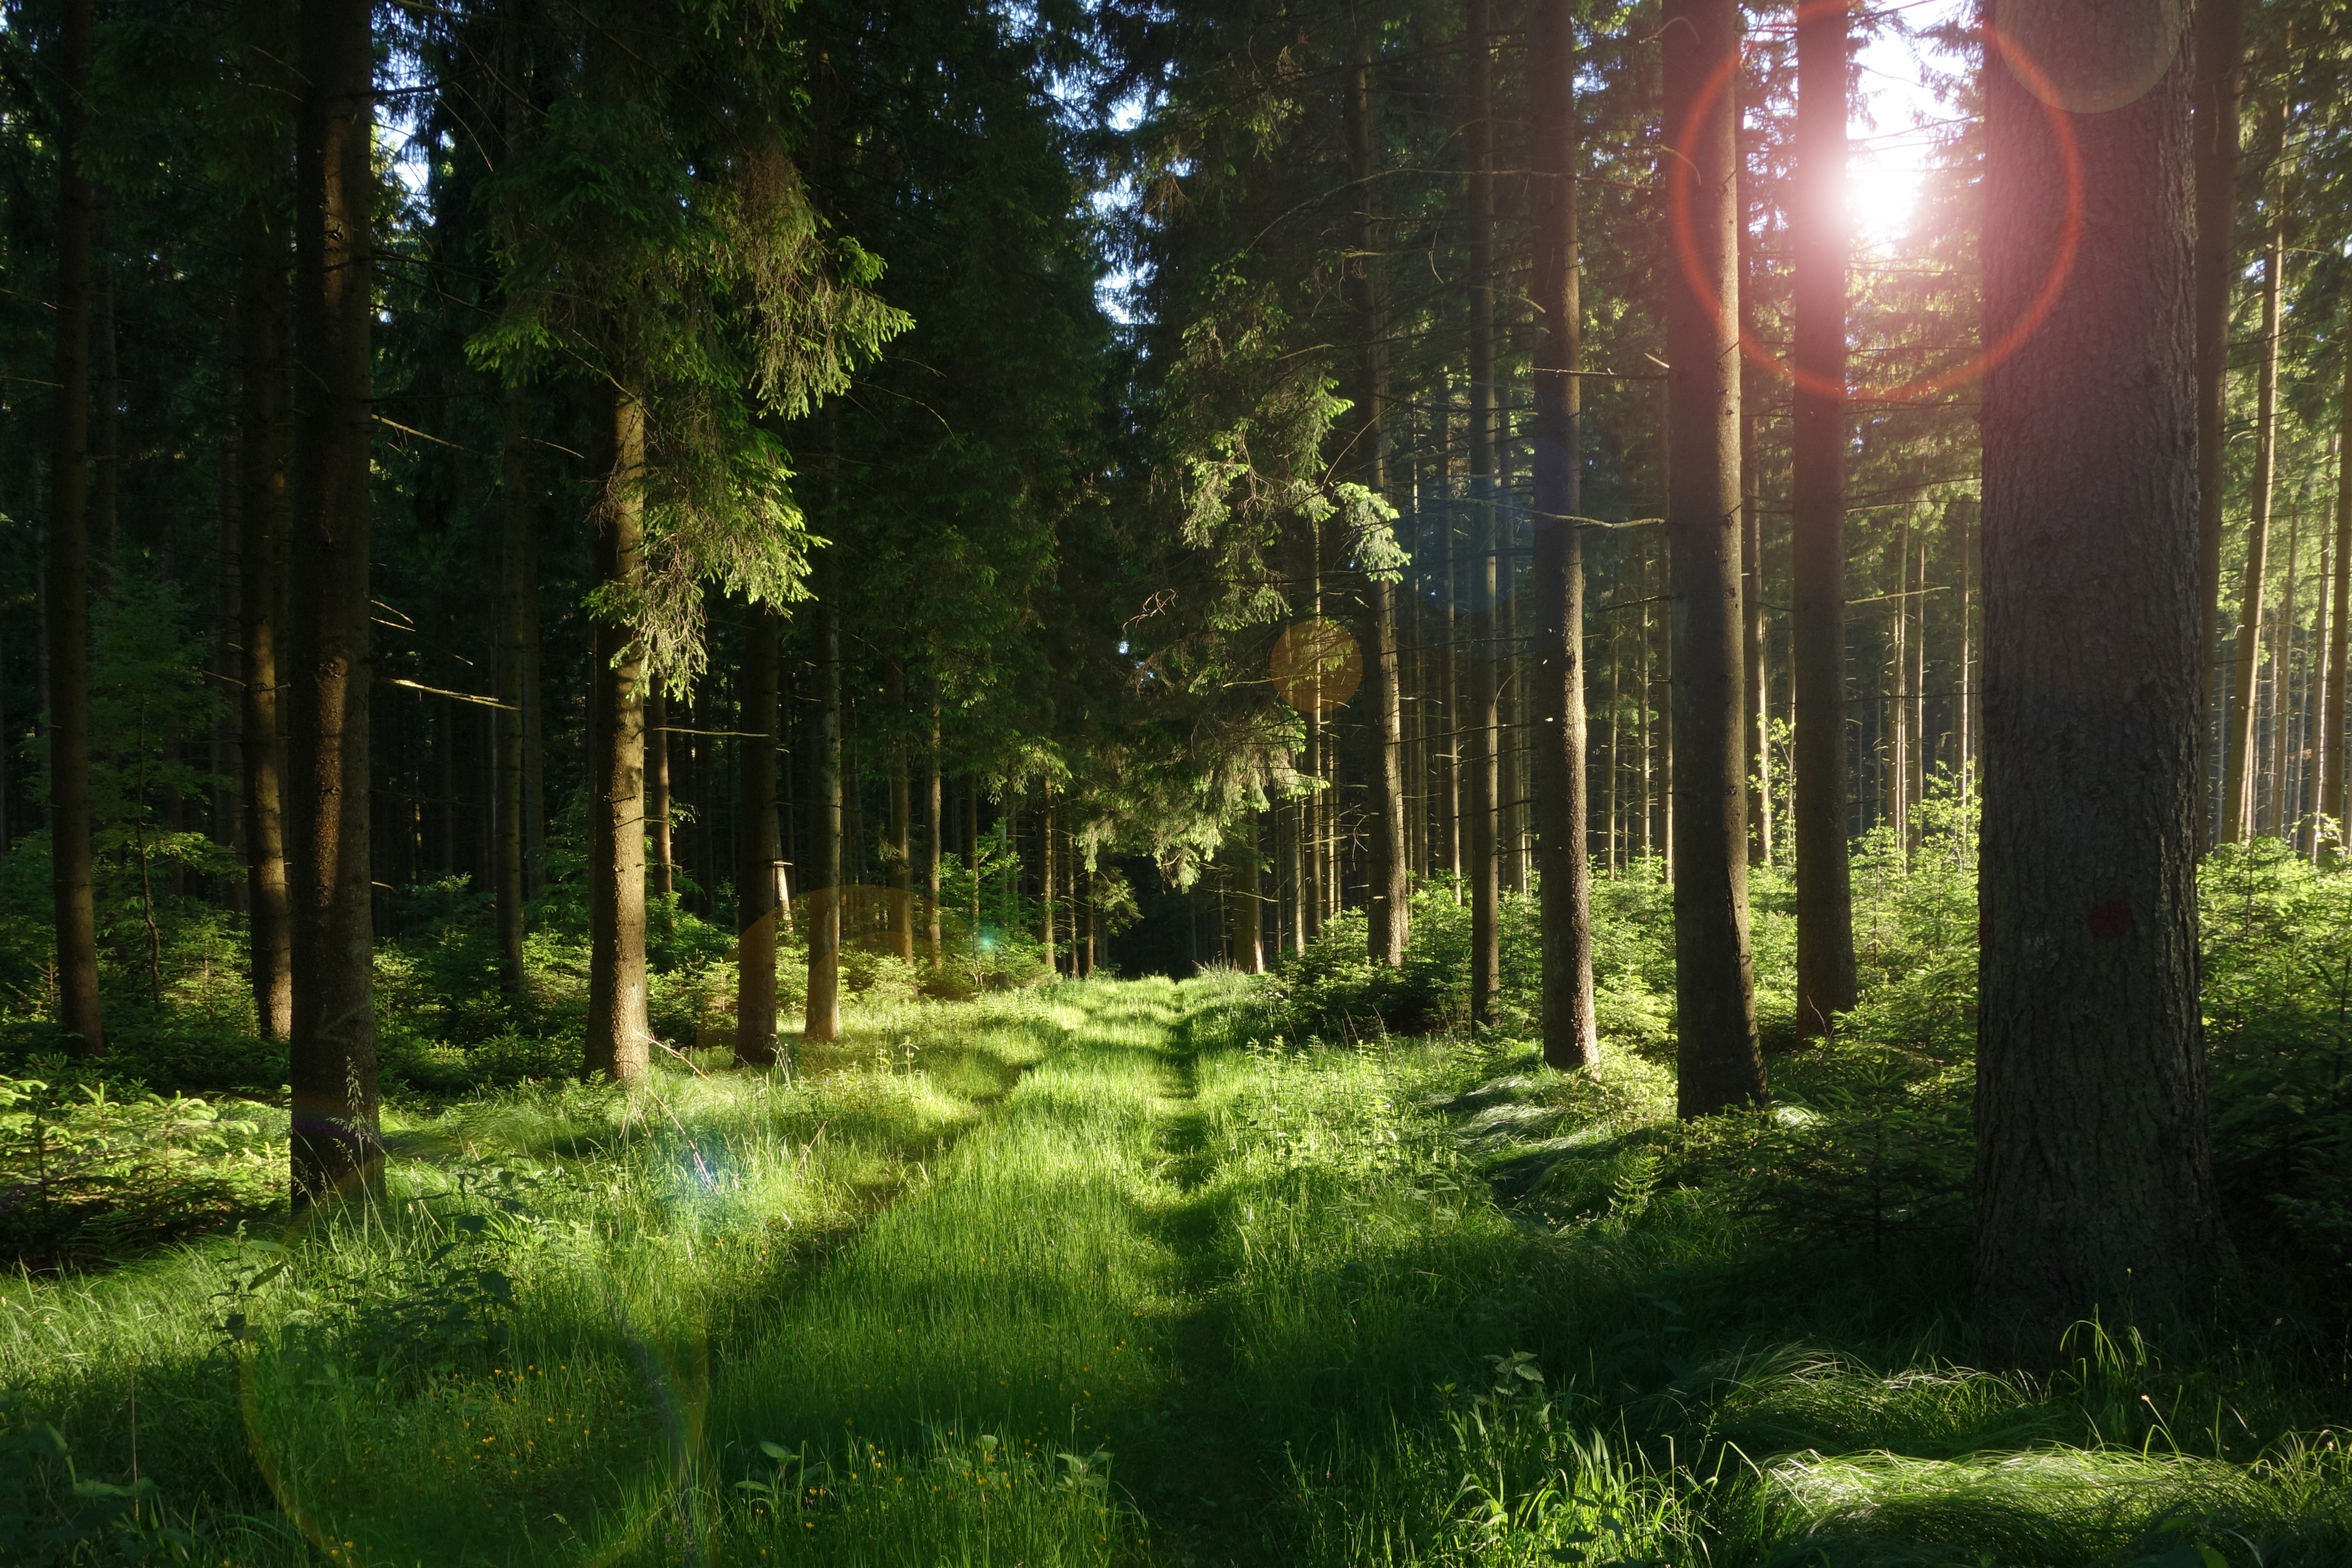
tree, nature, forest, grass, wilderness, light, sun, sunrise, sunset, meadow, sunlight, morning, leaf, green, reflection, jungle, autumn, romantic, trees, deciduous forest, leaves, woodland, habitat, parks, mood, ecosystem, atmospheric, back light, forest path, biome, natural environment, atmospheric phenomenon, woody plant, temperate coniferous forest